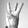
ASL letter: W